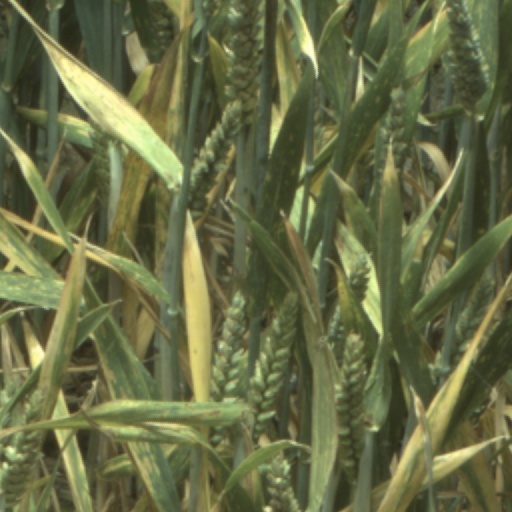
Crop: wheat